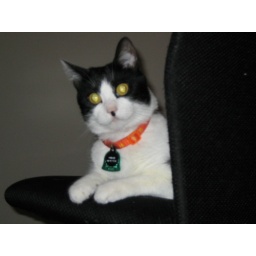
Nikki's sitting in the desk chair, ready to get to work.